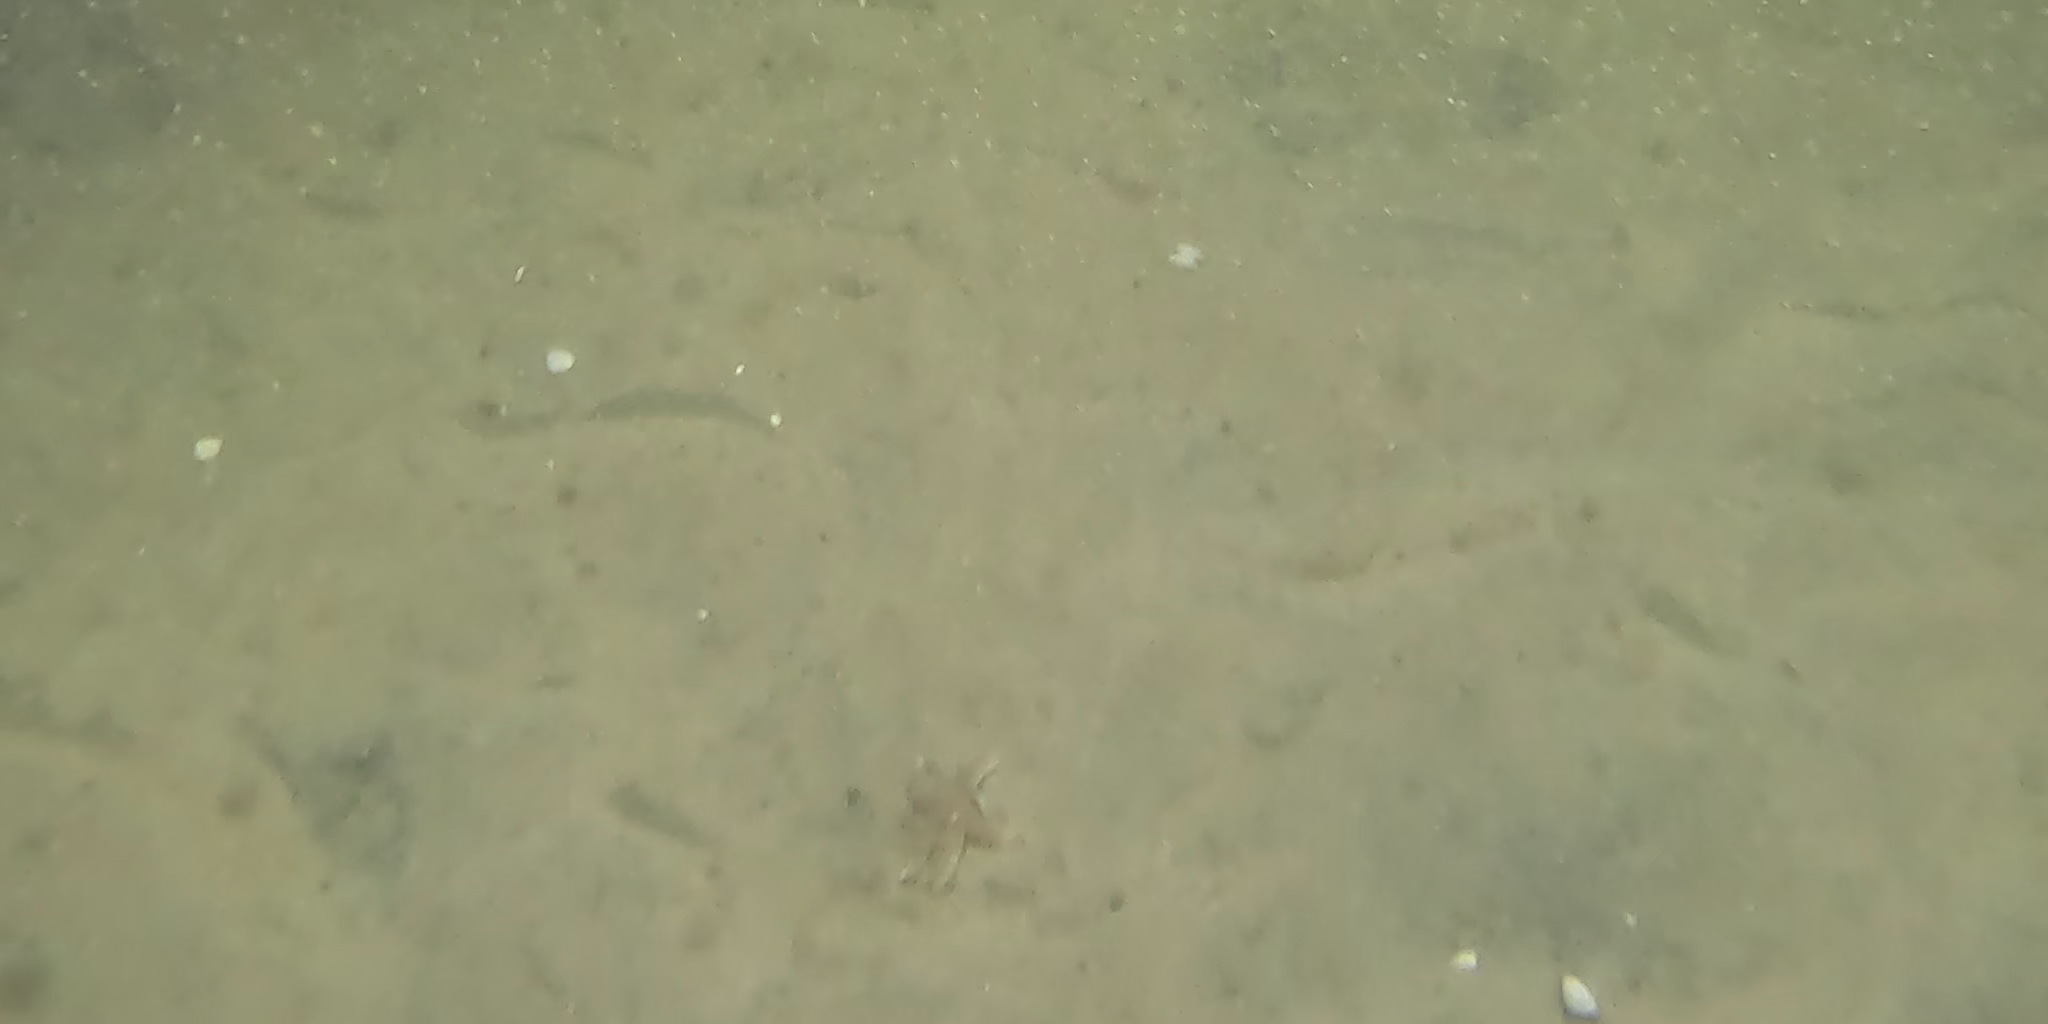
Seabed habitat: sand